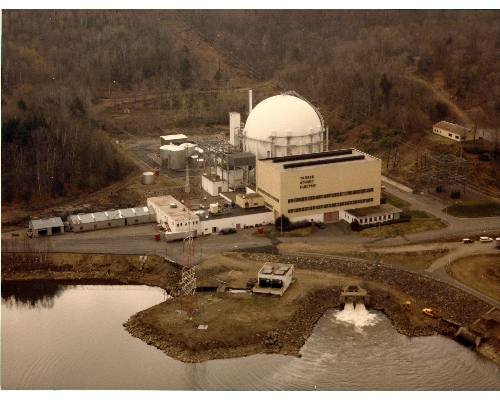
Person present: No